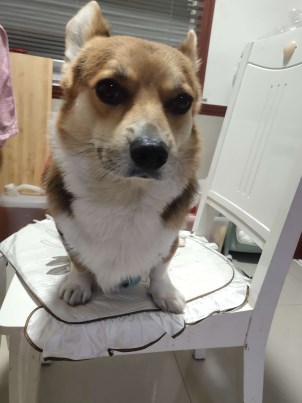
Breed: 2909-n000116-Cardigan